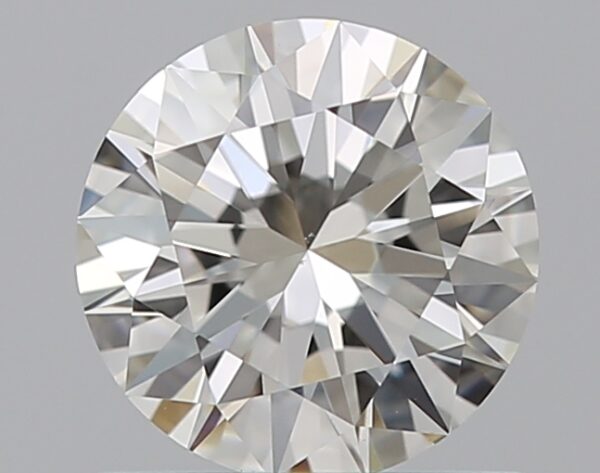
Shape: round
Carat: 0.7
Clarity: VS1
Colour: H
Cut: EX
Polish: EX
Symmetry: EX
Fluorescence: N
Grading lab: GIA
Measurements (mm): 5.75 x 5.77 x 3.46